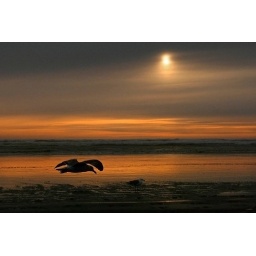
The sun is filtered through the cloud deck, spotlighting a seagull that flies low above the beach at the Pacific Ocean.